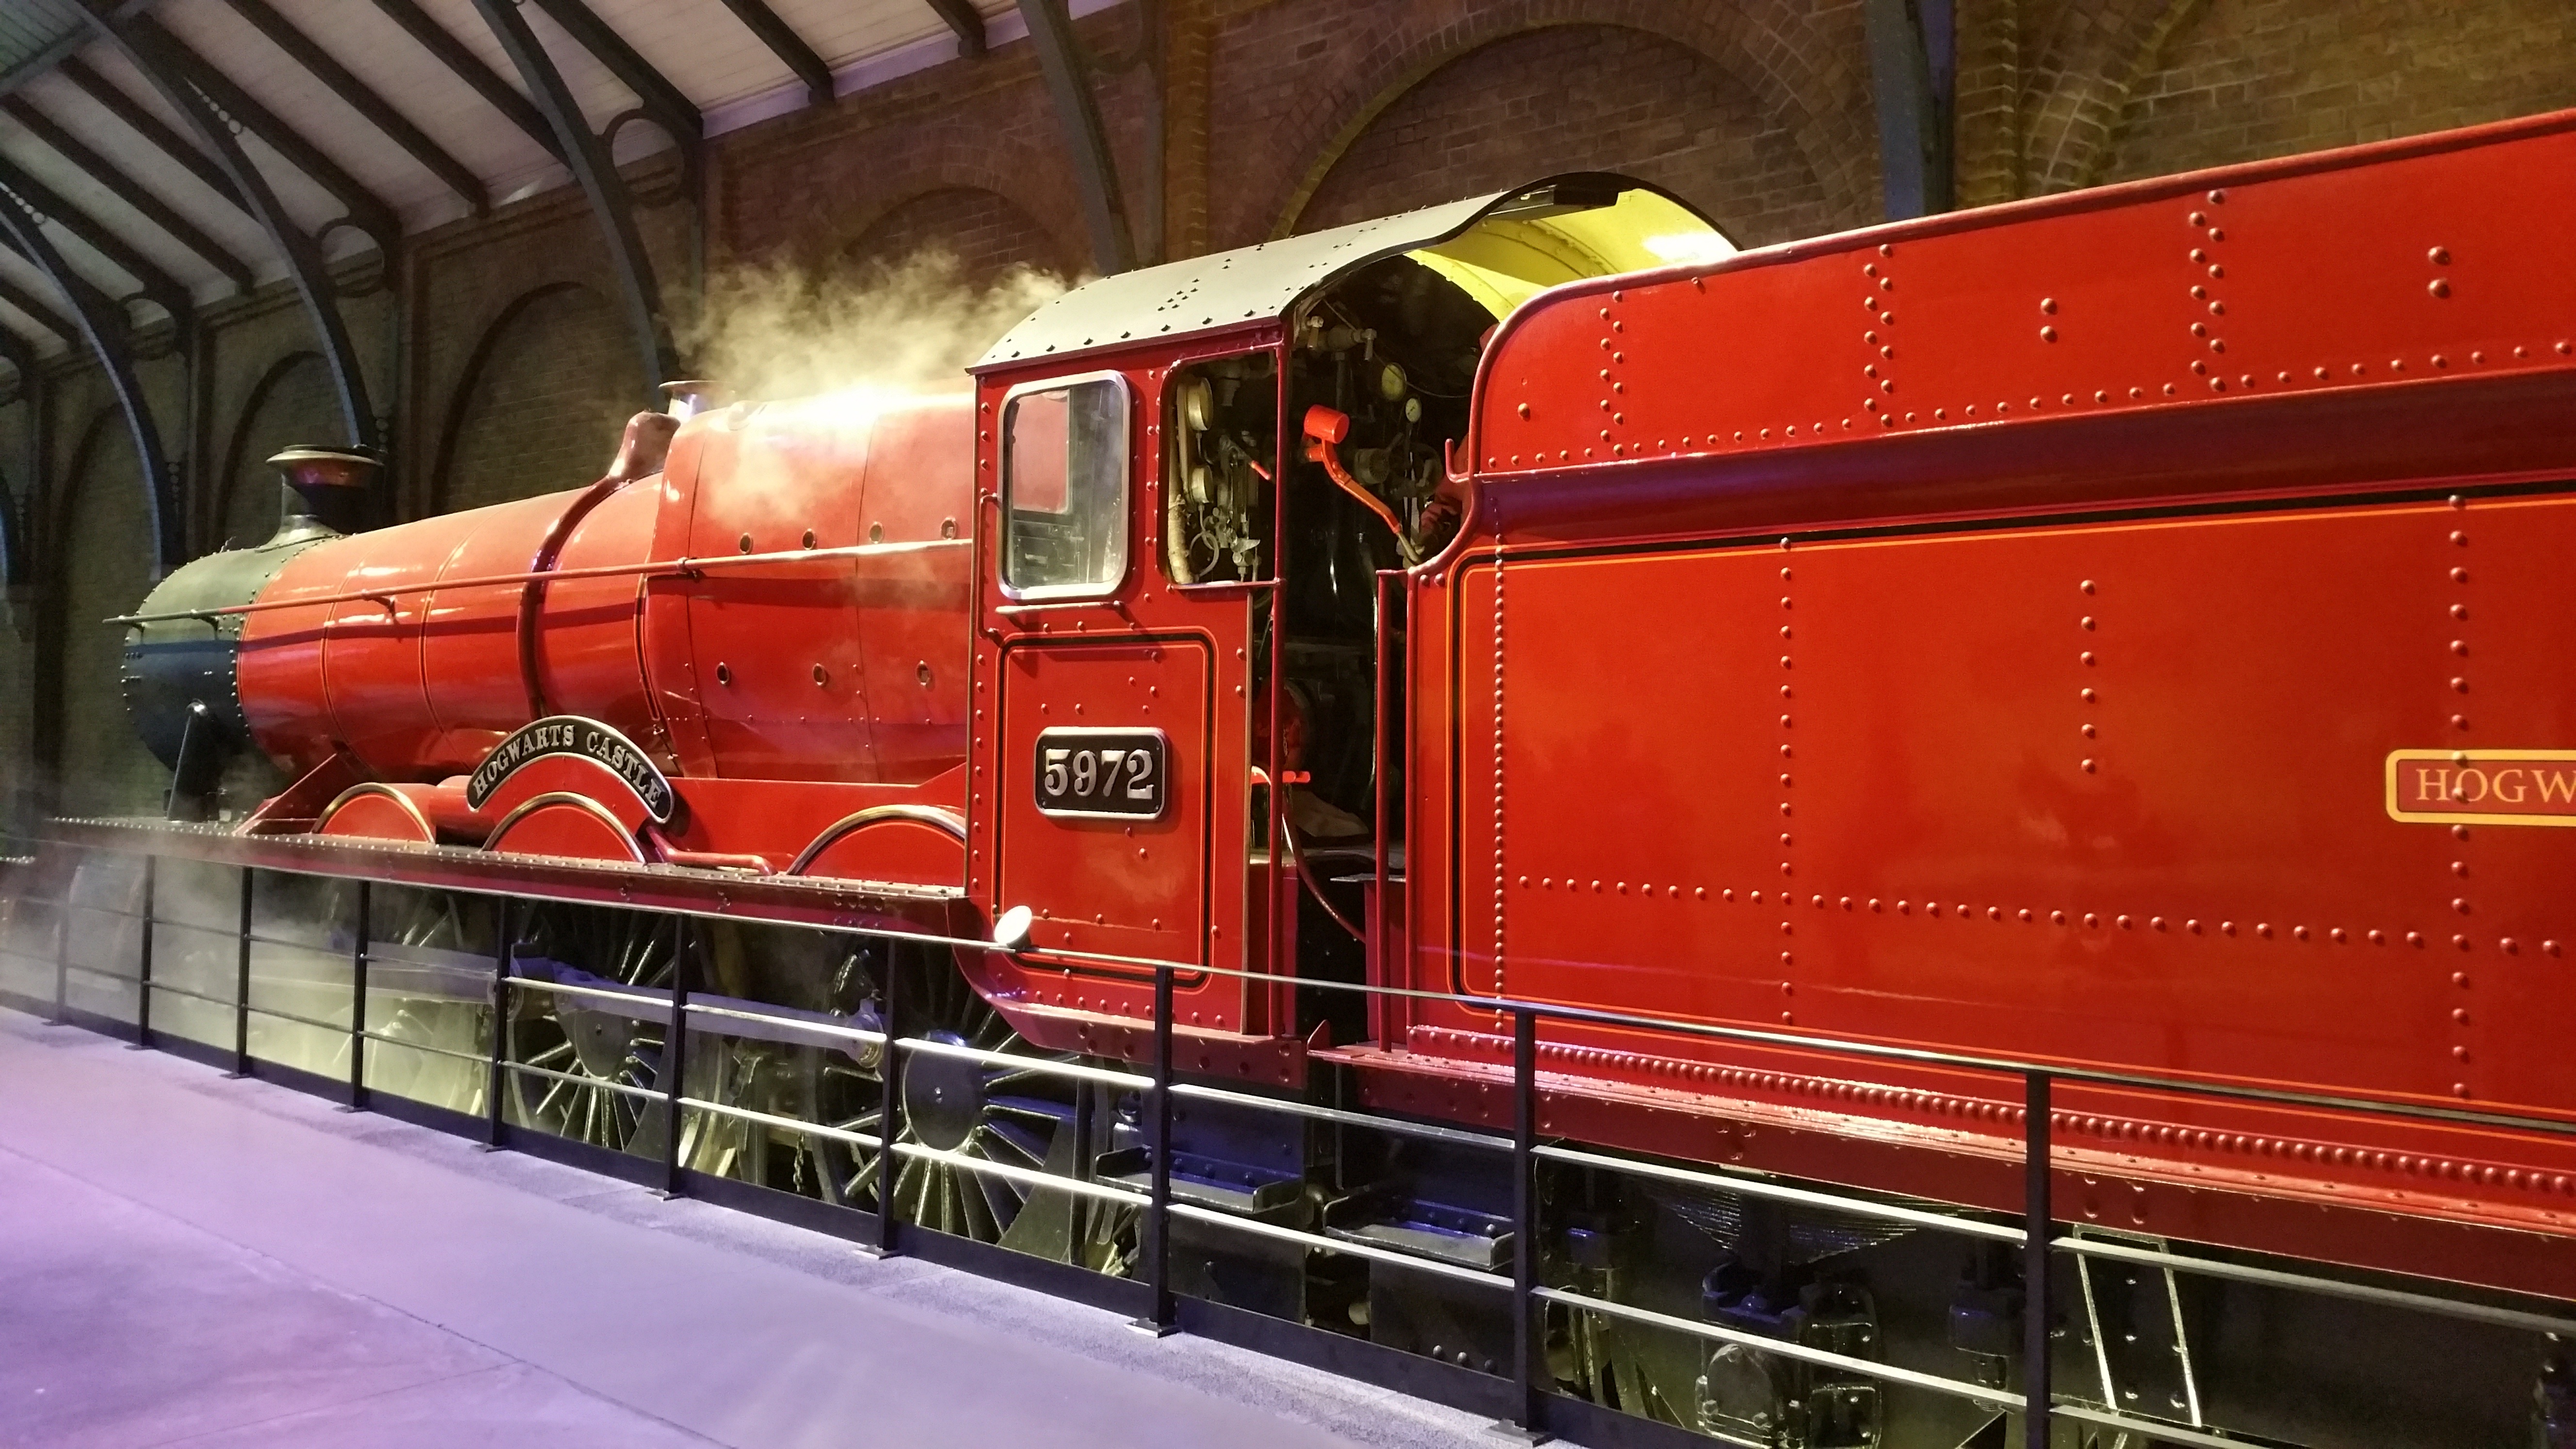
train, transport, red, vehicle, public transport, harry potter, locomotive, hogwarts, rail transport, land vehicle, warner bros, warner studio, harry potter studio, hogwarts express, rolling stock, railroad car, passenger car